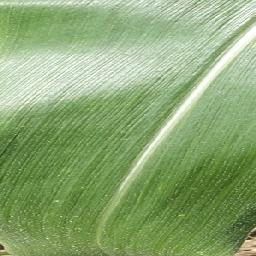
Label: Corn___healthy